Pola Museum of Art

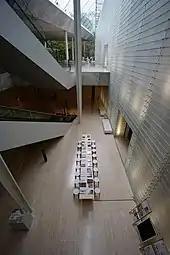
B2F lobby

The museum added the "Pola Museum of Art Nature Trail" in 2013, a 670 meter long hiking trail along the museum grounds intended for museum guests to enjoy the scenery at Fuji-Hakone-Izu National Park.